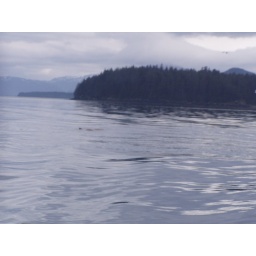
that's the nose sticking up -- a playful bunch swan around the boat for a while